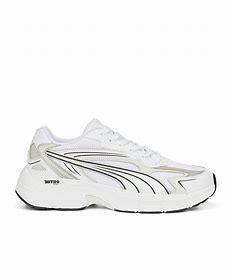
Brand: Puma
Model: Teveris Nitro